Violante Sánchez of Castile

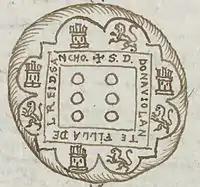
Seal of Violante Sánchez of Castile.

At this time, as noted by the heraldist Faustino Menéndez Pidal de Navascués, Violante used a personal seal in whose center appeared the coat of arms of her husband, six roundels of the House of Castro, surrounded by eight castles and lions placed on the outer lobes, perhaps due to her condition of being the illegitimate daughter of King Sancho IV. In the mentioned seal, which was drawn in the 17th century by the genealogist and historian Luis de Salazar y Castro in his work "Pruebas de la Historia de la Casa de Lara", also appeared the legend «+ S. DOÑA VIOLANTE FIJA DEL REY DON SANCHO».